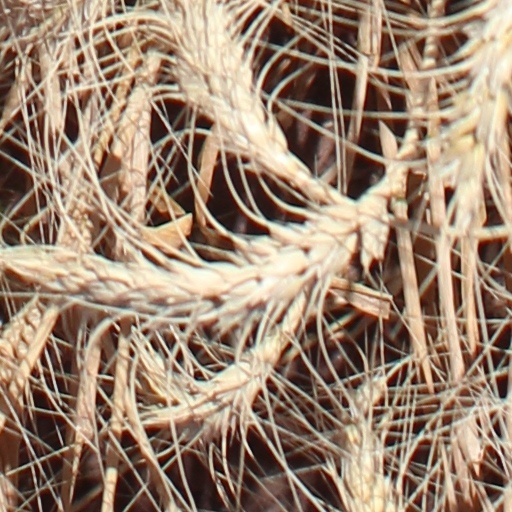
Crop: wheat